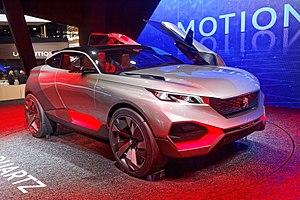
La 3008 II est un SUV compact du constructeur automobile français Peugeot, dévoilé à la presse le 23 mai 2016 puis présenté au public au Mondial de l'automobile de Paris 2016. La 3008 II est assemblée en France dans l'usine PSA de Sochaux.